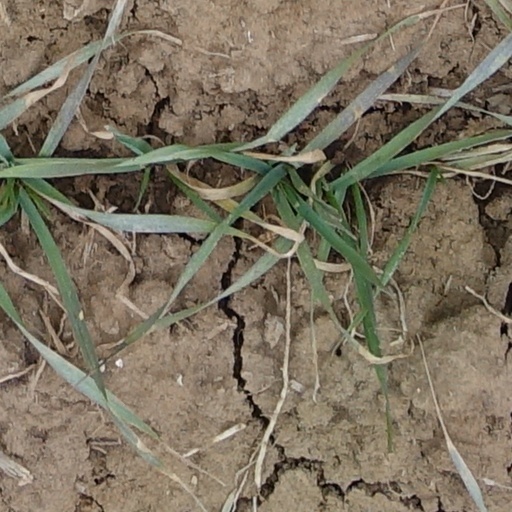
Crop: wheat